Upper Lusatia

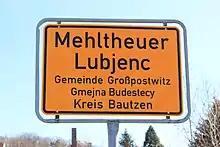
Bilingual sign in Mehltheuer/Lubjenc near Bautzen

During World War II, the Germans operated the Stalag IV-A, Stalag VIII-A and Oflag IV-D prisoner-of-war camps for Polish POWs and civilians, and French, Belgian, British, Australian, New Zealander, Canadian, South African, Italian, Serbian, Soviet, Slovak and American POWs with multiple forced labour subcamps in the region. There were also several Nazi prisons with multiple forced labour subcamps, including in Görlitz and Zittau and multiple subcamps of the Gross-Rosen concentration camp, the prisoners of which were mostly Jews, Poles and Russians, but also Frenchmen, Italians, Yugoslavs, Czechs, Belgians, etc.